Question: Please indicate a possible affordance area of baseball bat that can be used for holding
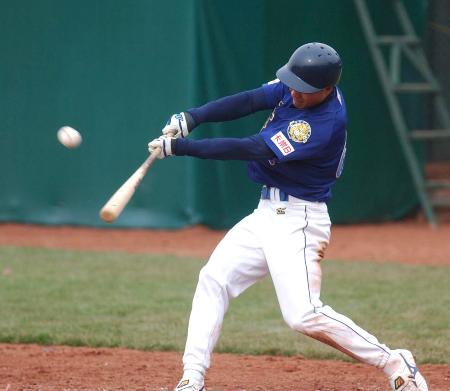
Answer: [147.161, 116.83, 183.443, 163.811]